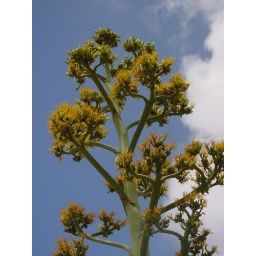
Bonaire plants Agave in flowers